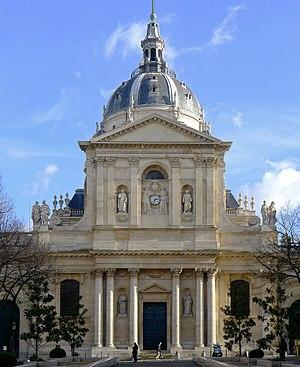
Chapelle Sainte-Ursule de la Sorbonne - Paris V
L'Île-de-France, la plus riche et la plus peuplée des régions françaises est aussi celle qui compte le plus d'étudiants. Elle regroupe encore la plupart des grandes écoles les plus prestigieuses malgré un mouvement de décentralisation qui a conduit notamment au transfert de l'École nationale d'administration à Strasbourg et de l'École normale supérieure lettres et sciences humaines à Lyon.
L’université Sorbonne Nouvelle, appelée aussi Sorbonne Nouvelle ou Université Paris 3, est une université française située à Paris. Fondée en 1971, elle fait partie des treize nouvelles universités qui ont remplacé l'ancienne Université de Paris, dissoute après les événements de mai 1968. Le siège de l'université de la Sorbonne Nouvelle est situé à la Sorbonne, bâtiment historique qu'elle partage avec deux autres universités.
Renaud Séchan, dit Renaud, né le 11 mai 1952 à Paris, est un auteur-compositeur-interprète français.
Jacques Lemercier, né en 1585 et décédé le 13 janvier 1654, est un architecte français. Il travaillera plusieurs années aux côtés de Louis XIII puis de Louis XIV.
René Louis Huchon, né le 26 août 1872 à Paris d'une famille normande, décédé le 25 juin 1940 à Thivars, est un universitaire français, néogrammairien, angliciste, spécialiste de philologie anglaise. Appelé à la Sorbonne en 1908, il y enseigne jusqu'à sa mort tragique le jour même de l'armistice de juin 1940.
La chapelle Sainte Ursule de la Sorbonne ou plus simplement chapelle de la Sorbonne est un édifice religieux enclavé dans le complexe monumental de la Sorbonne, dans le quartier latin dans le 5ᵉ arrondissement de Paris. Elle constituait la chapelle privée du collège de Sorbonne puis des facultés universitaires de Paris au XIXᵉ siècle. La chapelle actuelle a été reconstruite au XVIIᵉ siècle par le cardinal de Richelieu dont elle fut également le mausolée.